Answer in natural language. Considering the relative positions, where is brown square dining table (highlighted by a blue box) with respect to abstract rectangle frame on wall (highlighted by a red box)? Choose between the following options: above or below
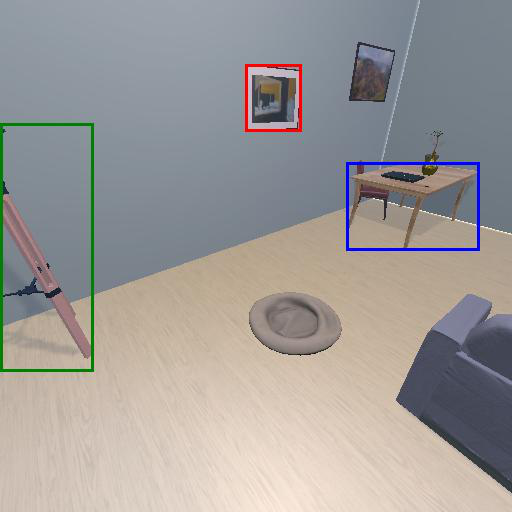
<answer>above</answer>